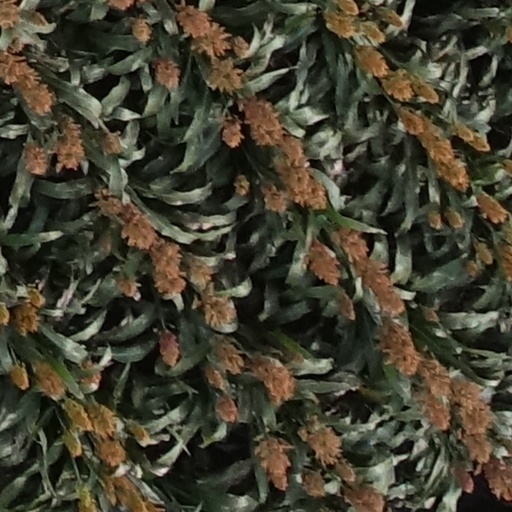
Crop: sorghum